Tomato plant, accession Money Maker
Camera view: tilt-top (135 deg); turntable rotation: 300 degrees
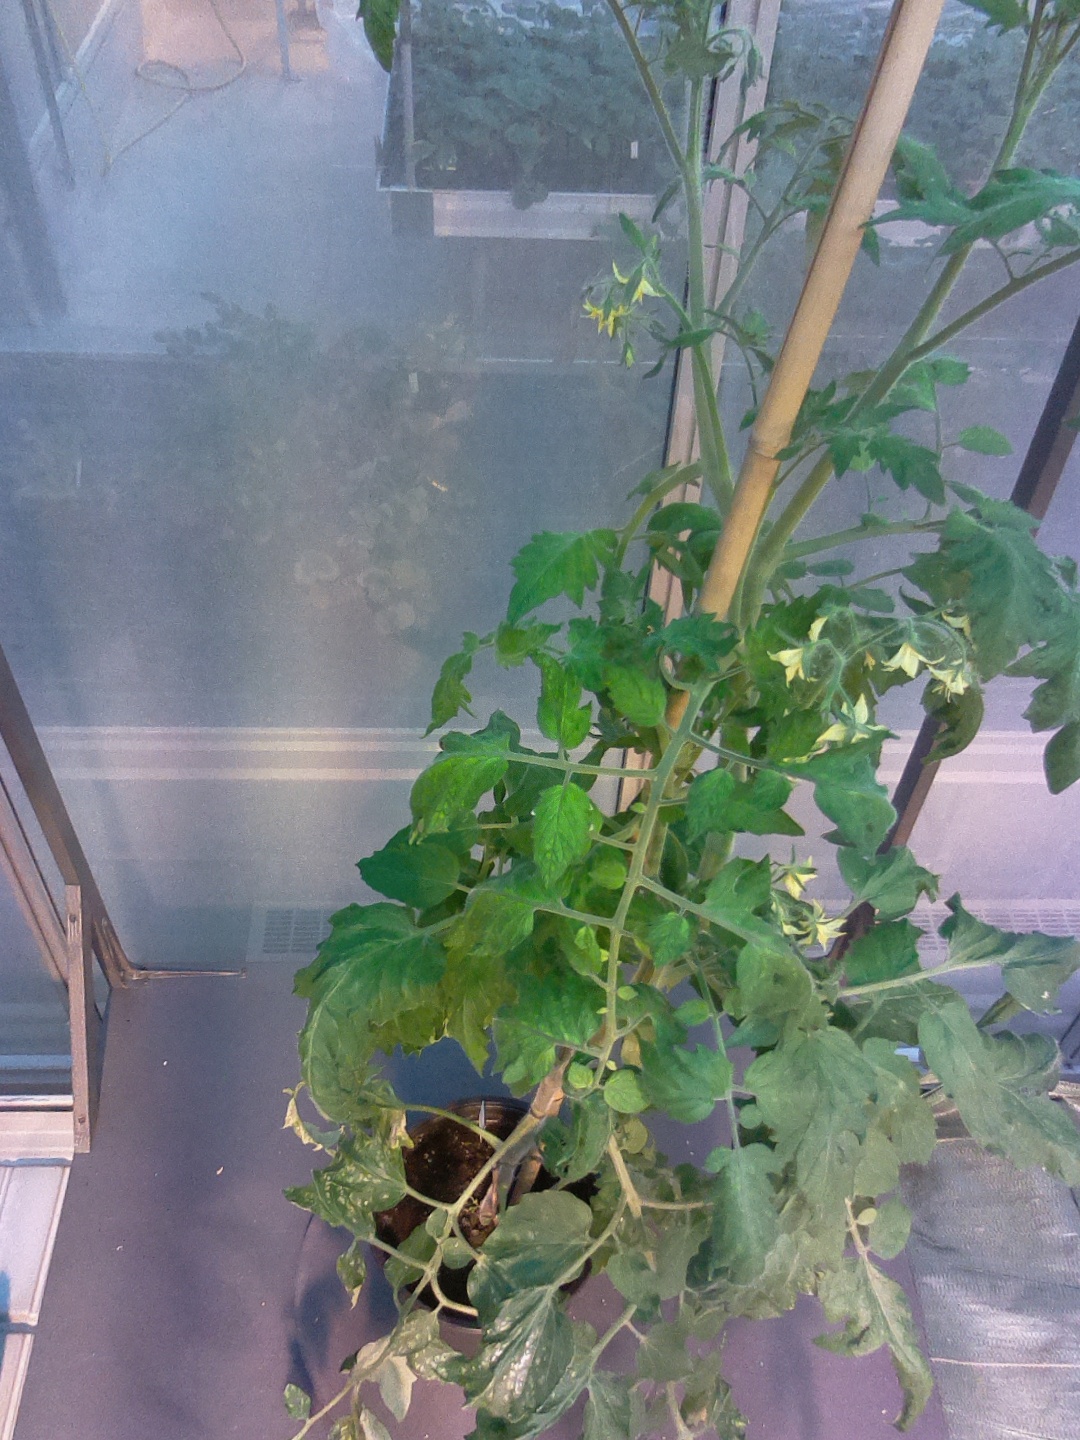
BBCH growth stage 67: Full flowering, 70%-80% of flowers open, more petals falling